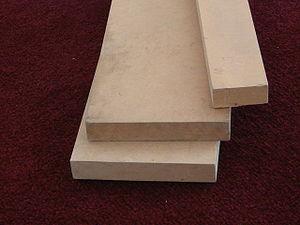
Le bois est un matériau naturel d'origine végétale. Il est constitué par un tissu végétal formant la plus grande partie du tronc des plantes ligneuses. Le bois assure, chez la plante, le rôle de conduction de la sève brute des racines jusqu’aux feuilles et le rôle de soutien mécanique de l'arbre ou de l'arbuste. Il sert aussi parfois de tissu de réserve.
Un panneau est, en menuiserie et en charpenterie, un élément généralement parallélépipédique, constitué autrefois de planches minces jointes, utilisé dans la confection de meubles, boiseries, lambris, parquets et portes, et depuis l'industrialisation de la production de particules de bois agglomérées, utilisé en tout ou en partie dans la réalisation de meubles, de menuiseries diverses, de cloisons.
Un panneau de fibres à densité moyenne ou MDF est un panneau de fibres de bois à moyenne densité, par opposition aux panneaux de fibres de bois durs dont la densité est élevée. Également connu sous la dénomination de medium, ce panneau issu d'un procédé industriel continu, est constitué de fibres de bois et d'un liant synthétique à base de résine urée-formol que l'on soumet à des contraintes de température et de pression. Du fait qu'il pourrait être cancérigène, il est de moins en moins utilisé dans la construction.